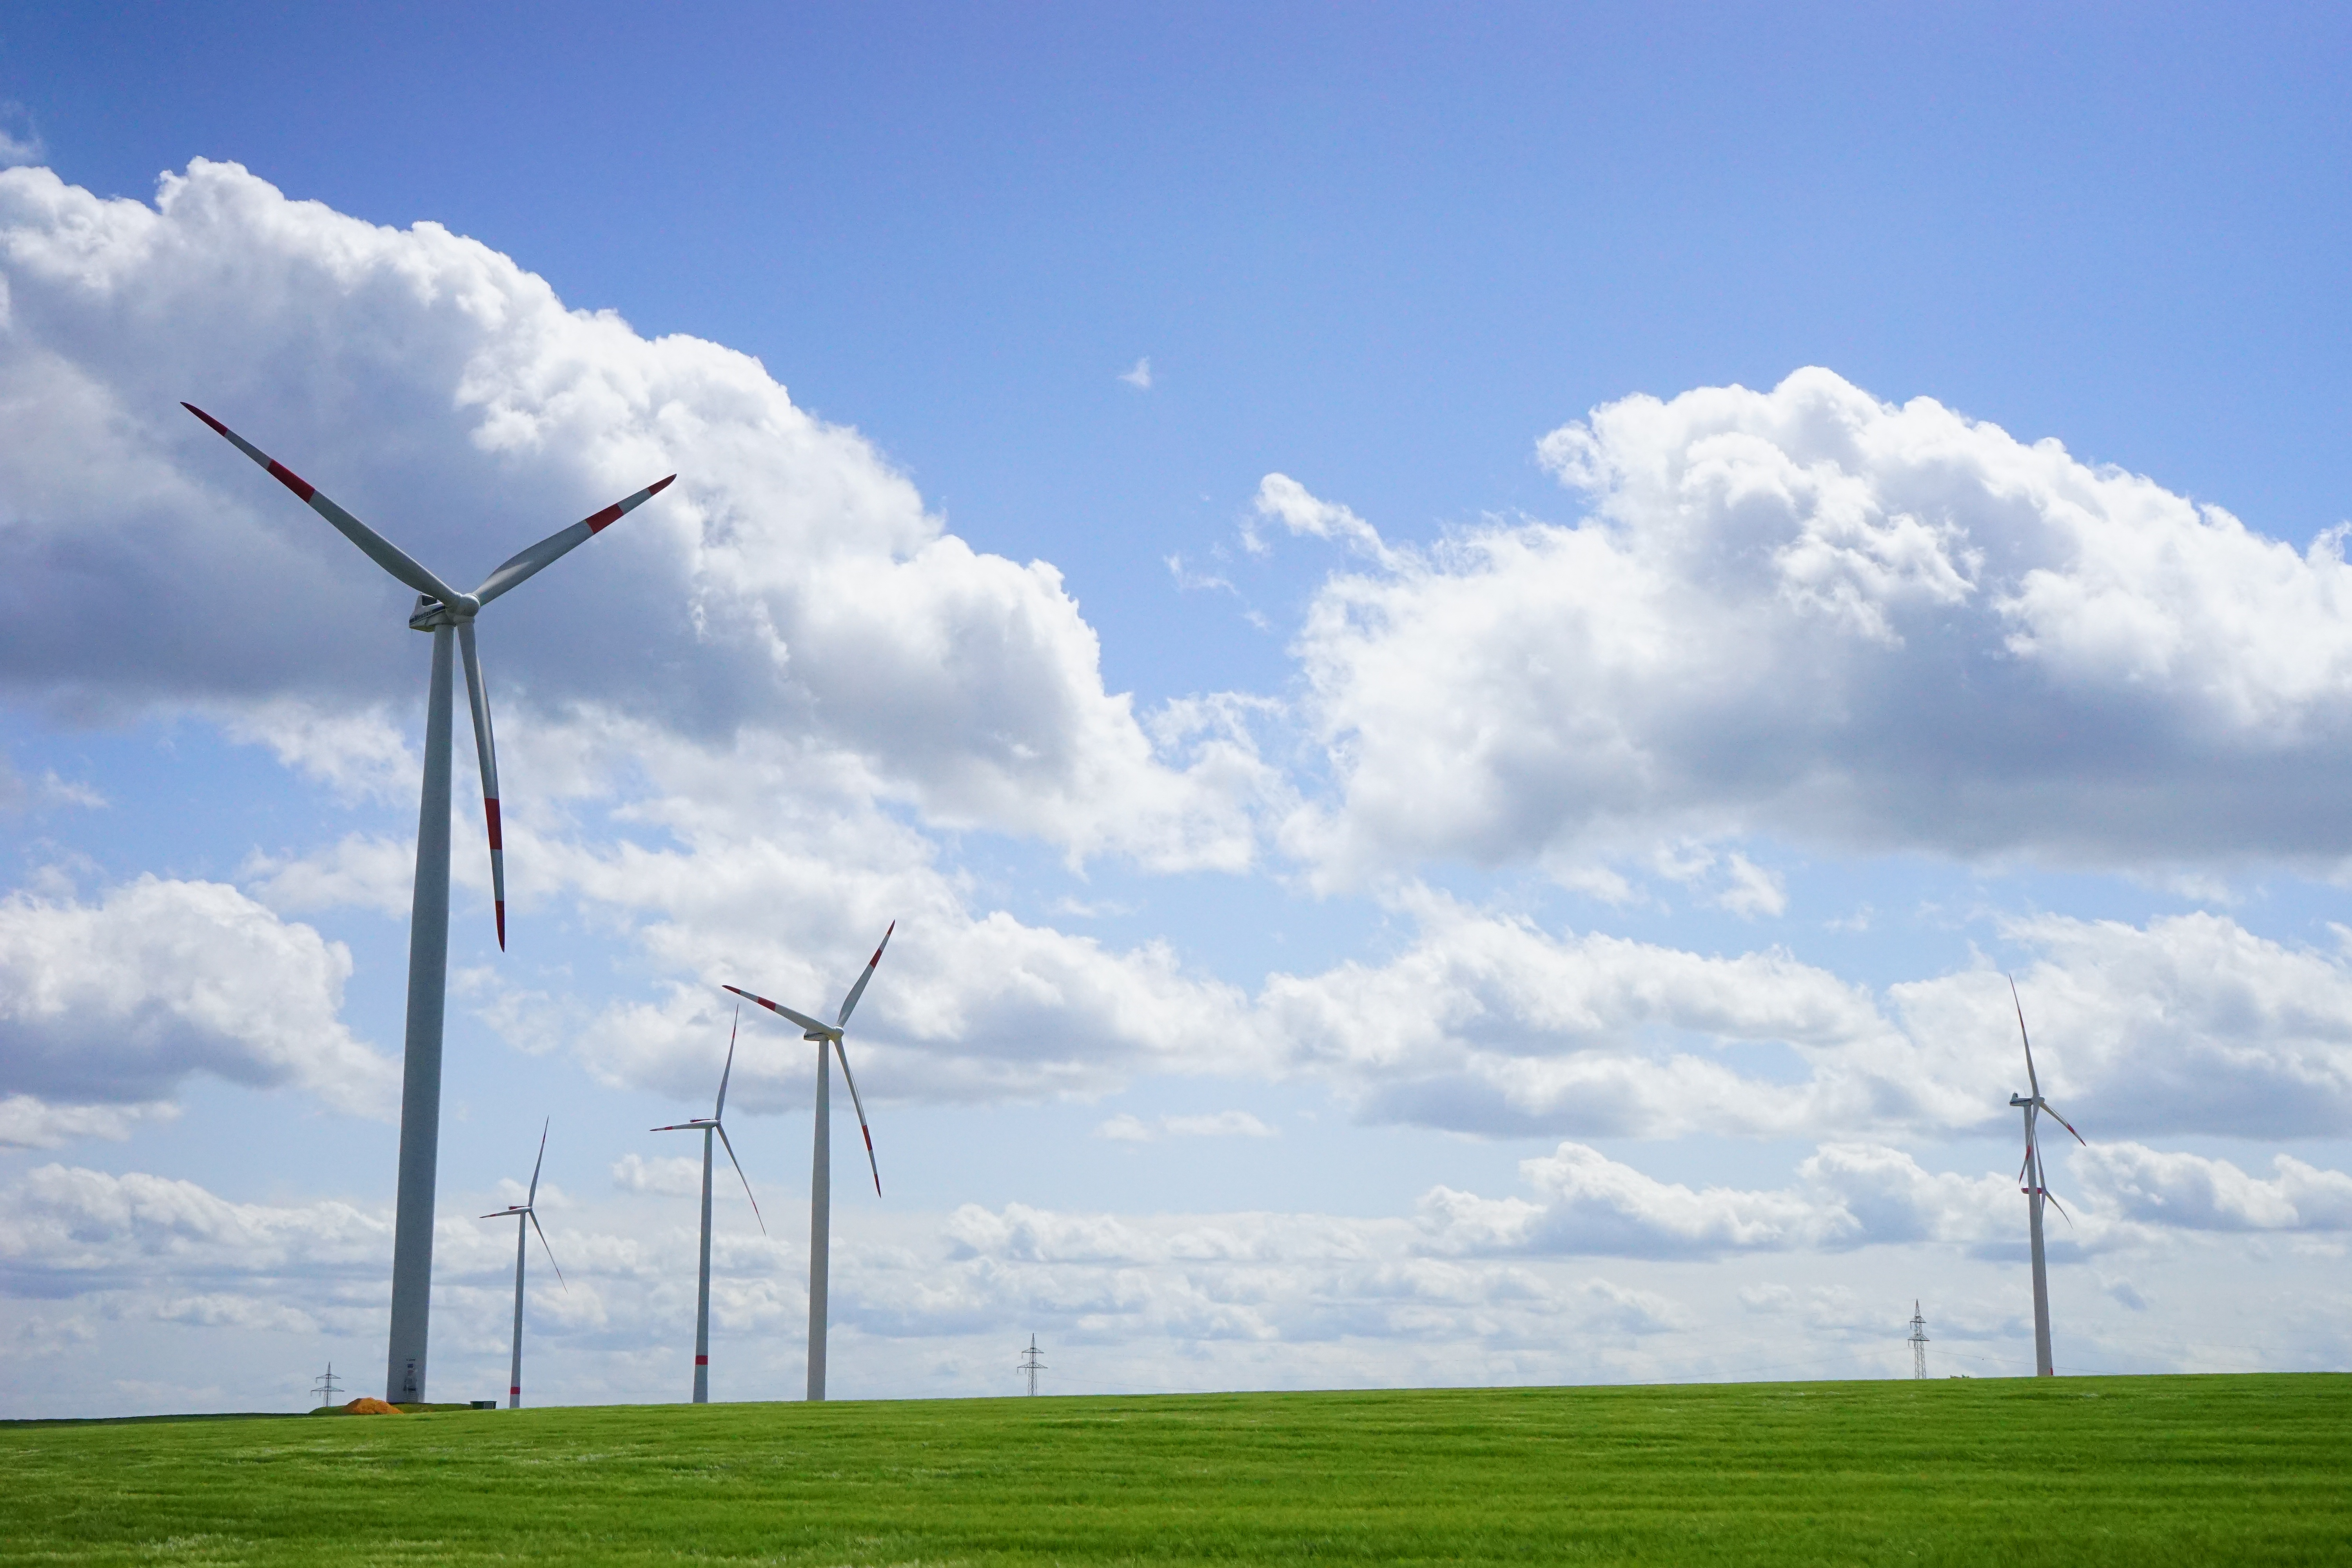
wing, cloud, sky, field, prairie, windmill, wind, environment, cumulus, machine, wind turbine, electricity, plain, wind energy, energy, ecology, wind power, current, grassland, wind farm, propeller, power generation, environmentally friendly, energy generation, environmental technology, windr der, rotor blades, overhead power line